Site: brandenburg
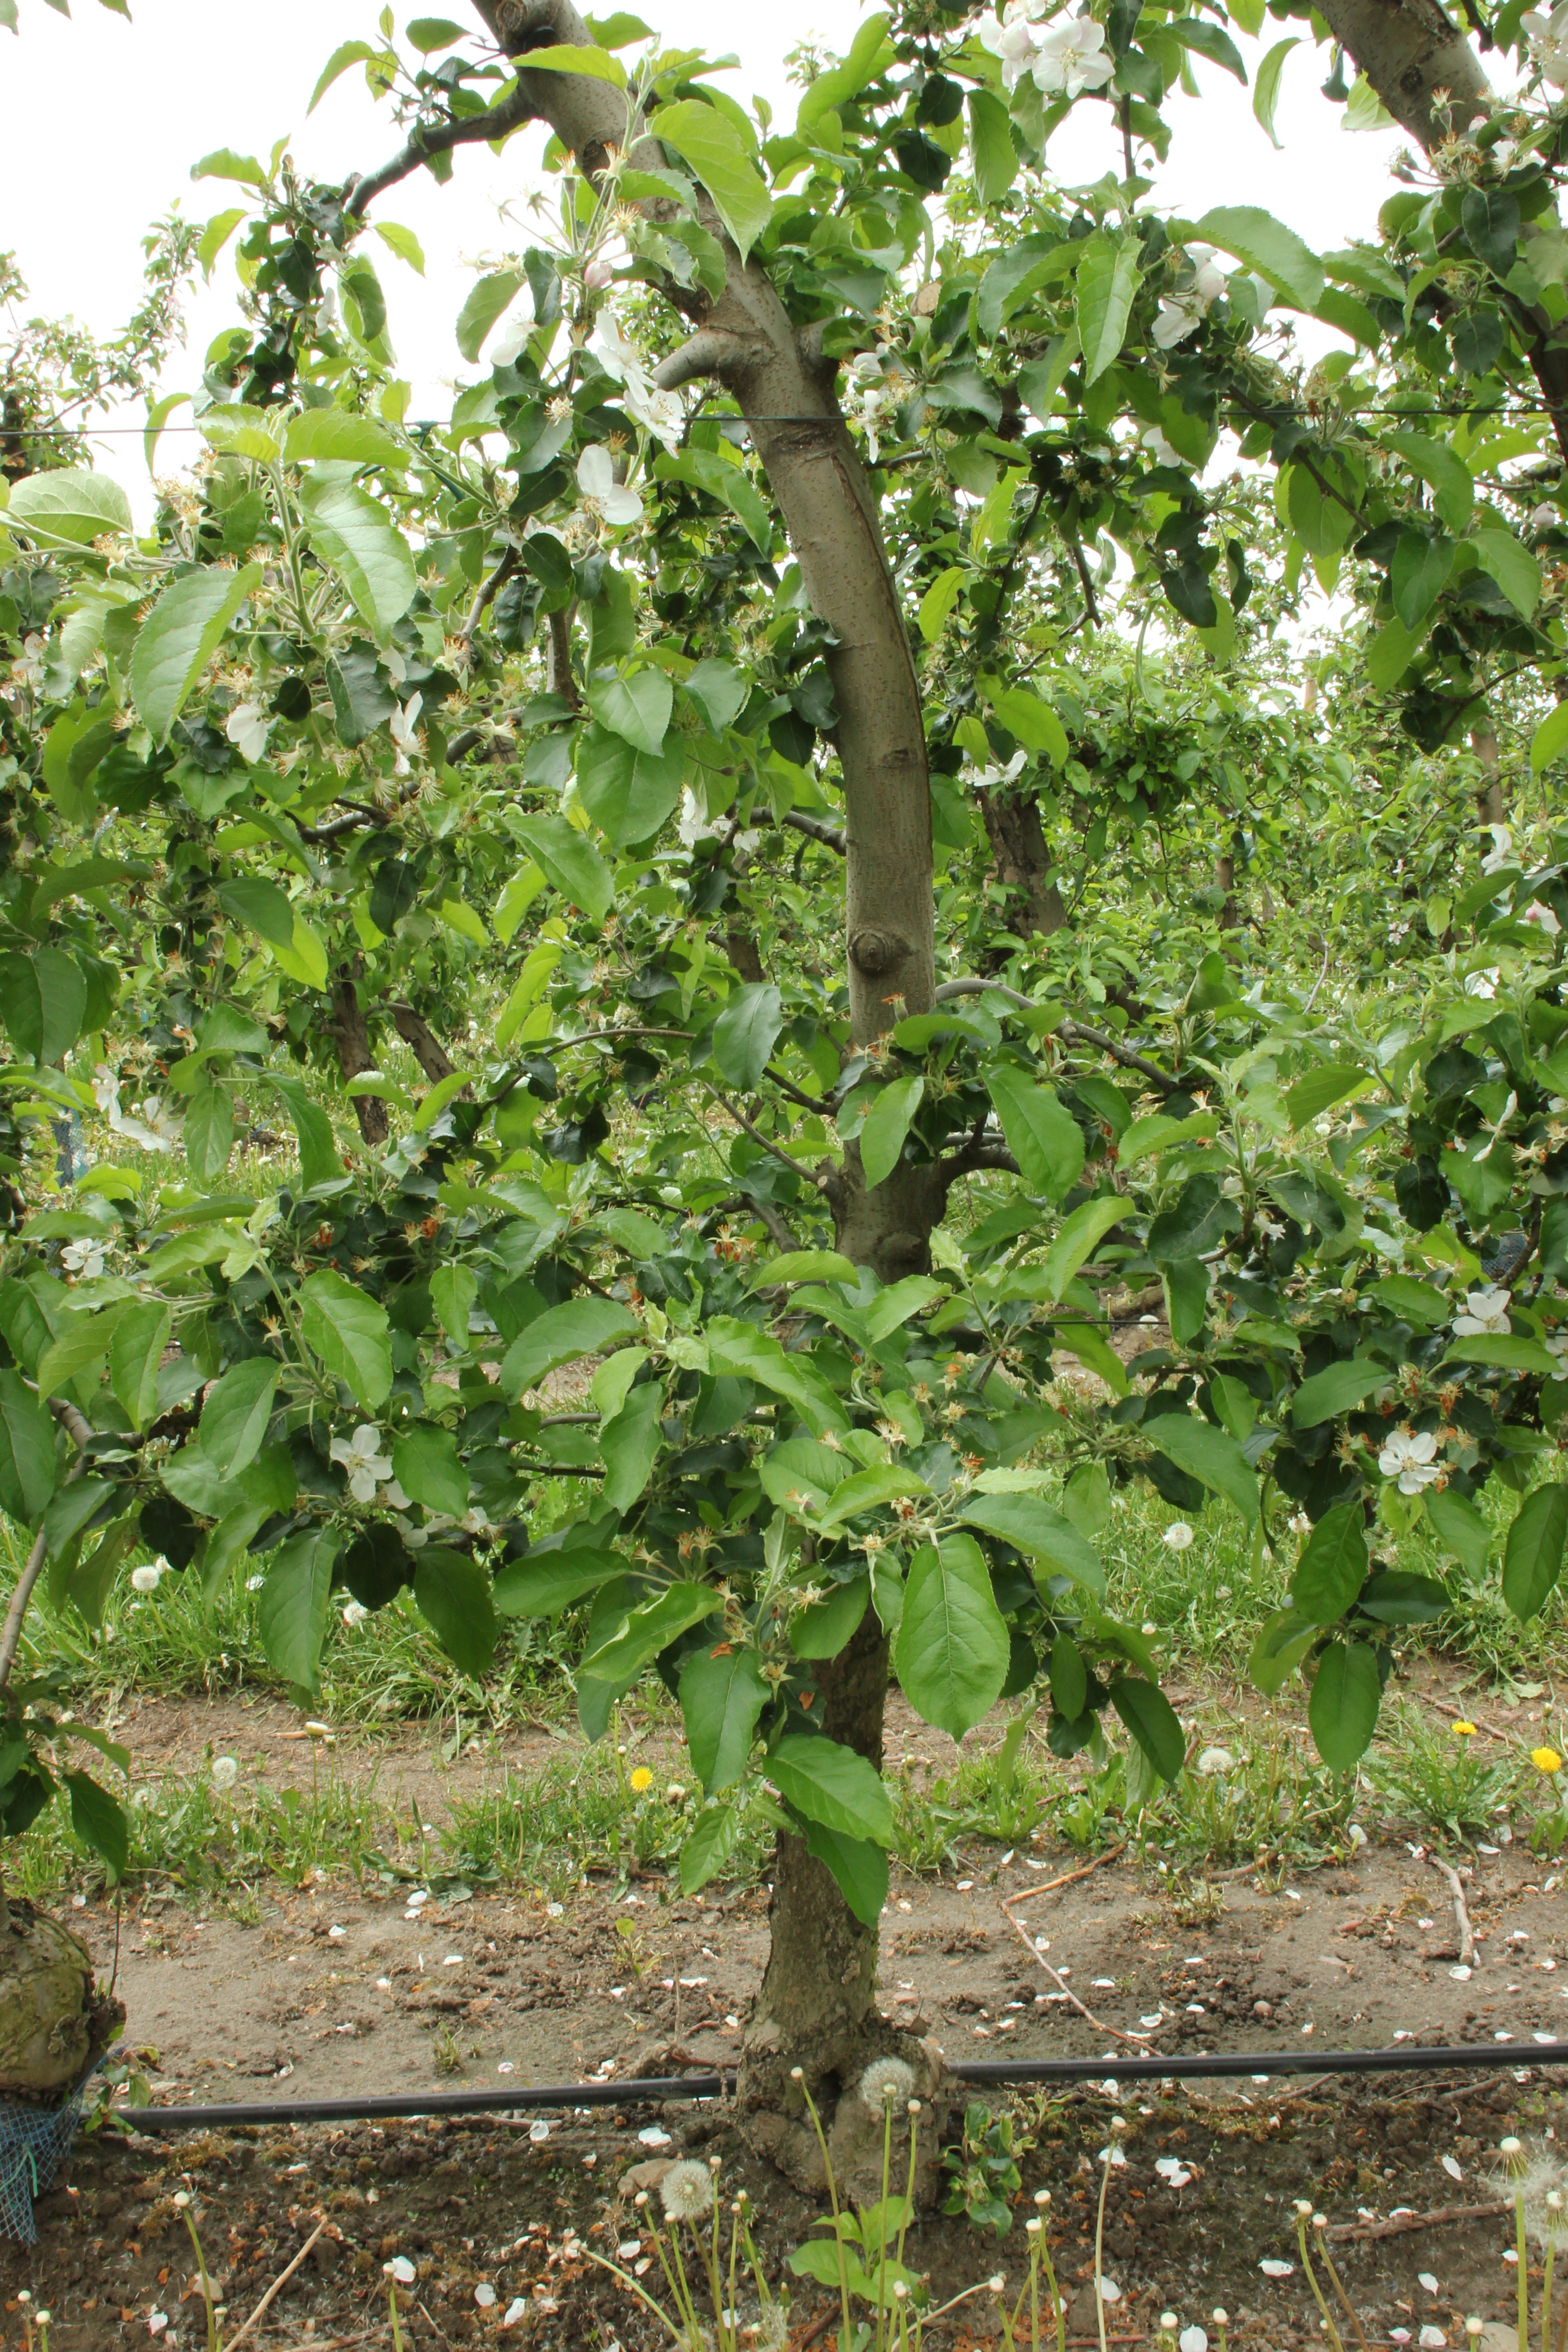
Growth stage (BBCH 67): Flowering